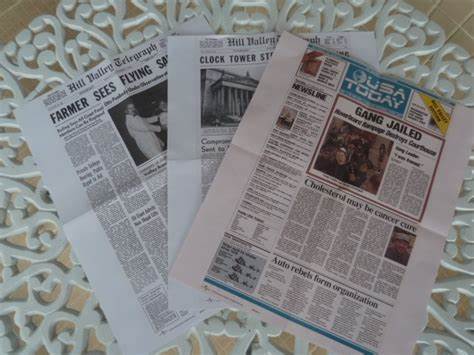
Waste category: paper